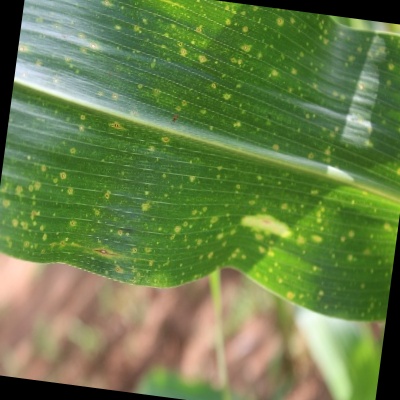
Label: Corn_(Maize)___Maize_Streak_Virus